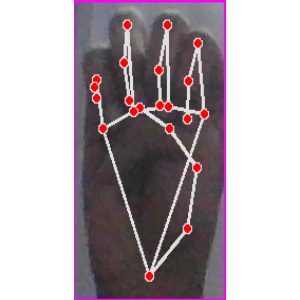
अक्षर: म